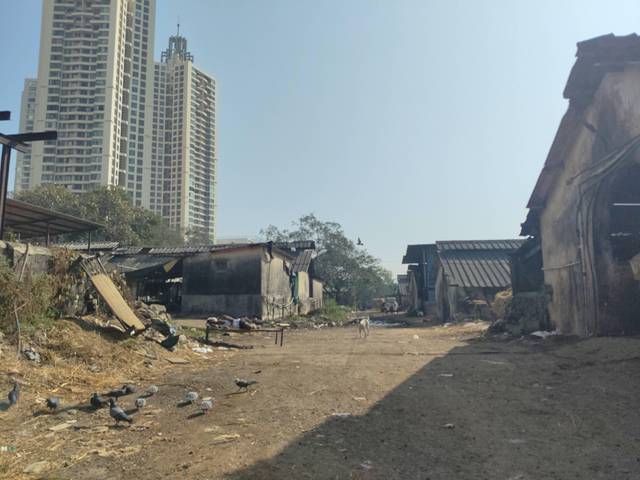
Region: India
Coordinates: 19.169, 72.863